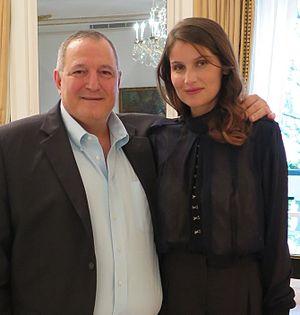
Adnan Alkateb, né en 1959 à Lattaquié, est un journaliste britannique d'origine syrienne. Il réside, actuellement, à Dubaï et il est chef éditeur chez Hia Magazine.